Rhine Bridge (Worms)

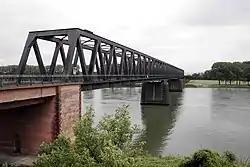
Current bridge, looking towards the eastern bank of the Rhine

The Worms Rhine Bridge (German: Rheinbrücke Worms) is a two-track railway bridge that spans the Rhine river to the north of Worms, Germany, forming part of the Worms–Biblis railway.